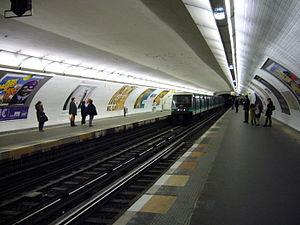
Les quais de la station Les Sablons sur la ligne 1 du métro de Paris.